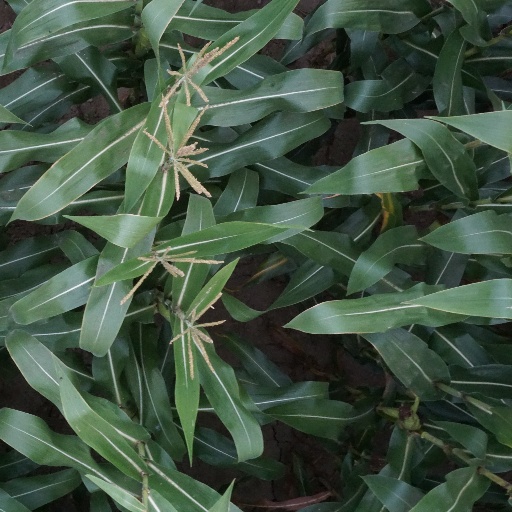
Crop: maize; corn